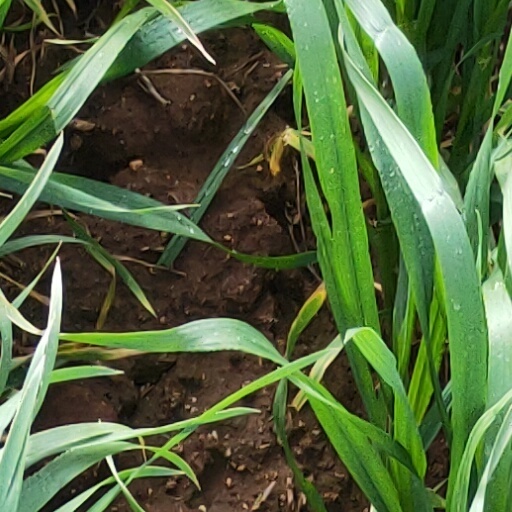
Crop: wheat